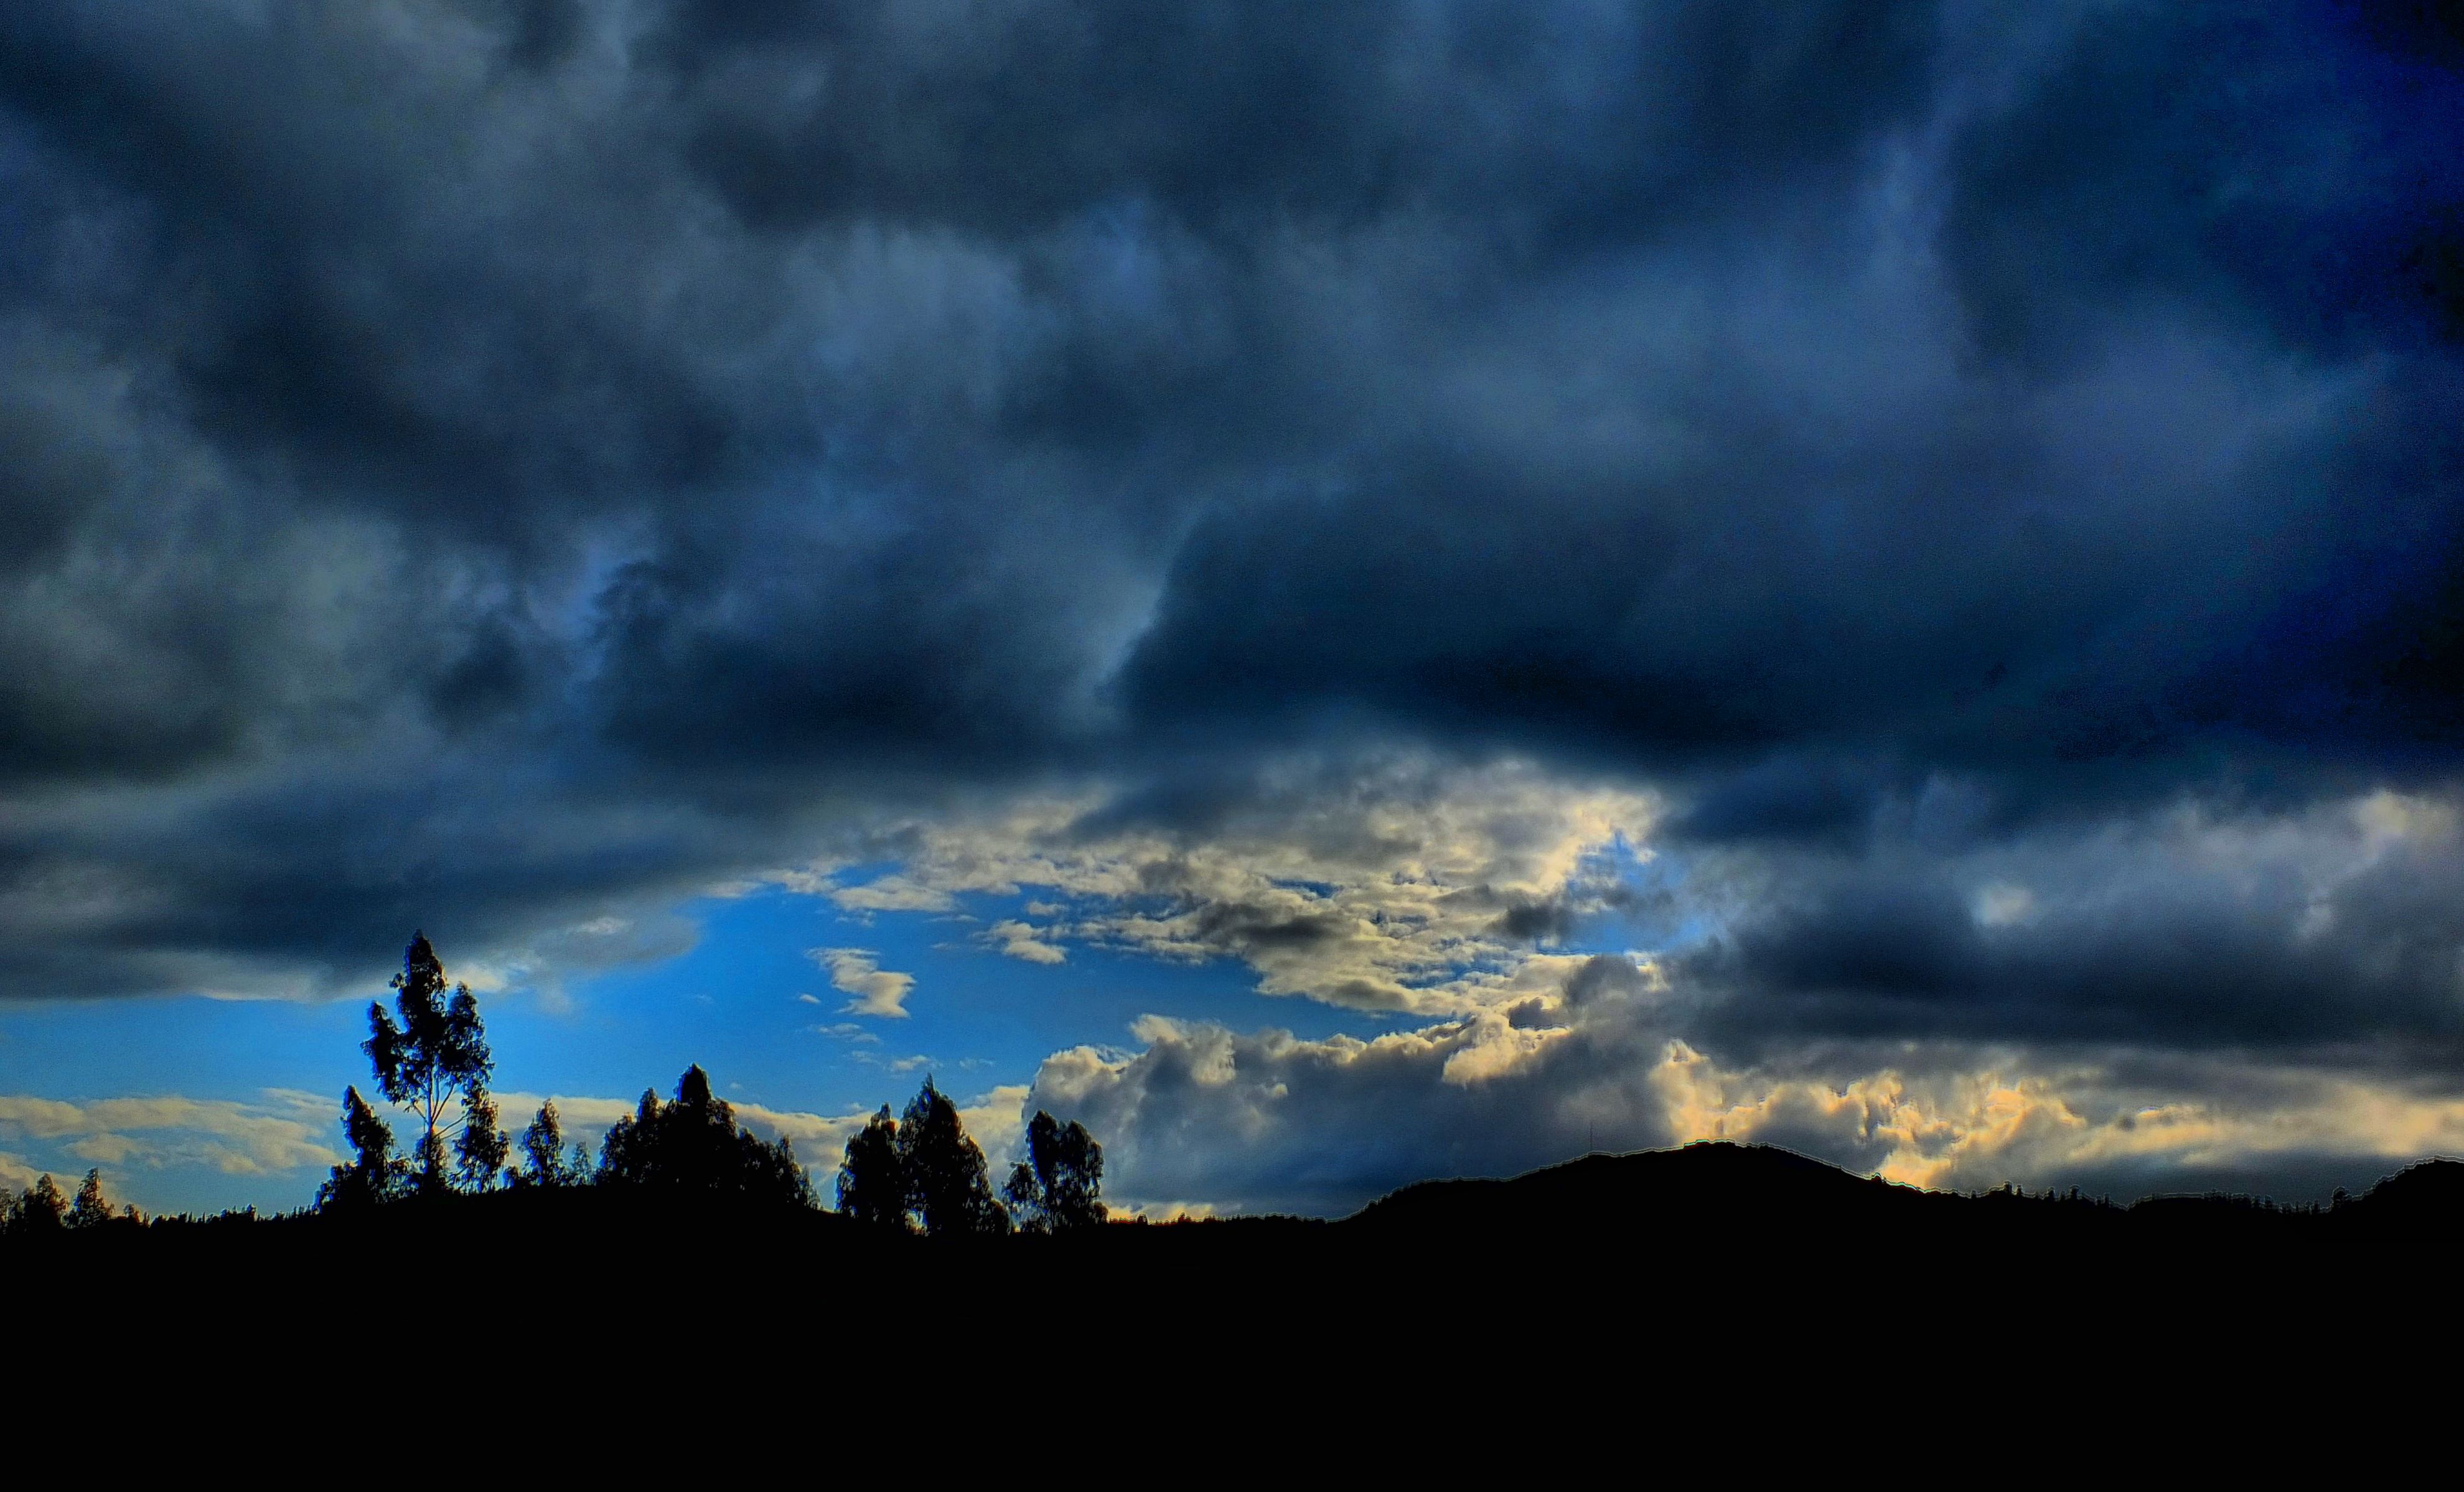
landscape, horizon, cloud, sky, sunset, sunlight, morning, dawn, atmosphere, dusk, evening, weather, cumulus, darkness, thunder, spain, galicia, pontevedra, paisajes, bolinas, espana, ggl1, gaby1, cotobade, aguasantas, fujifilmxs1, meteorological phenomenon, atmospheric phenomenon